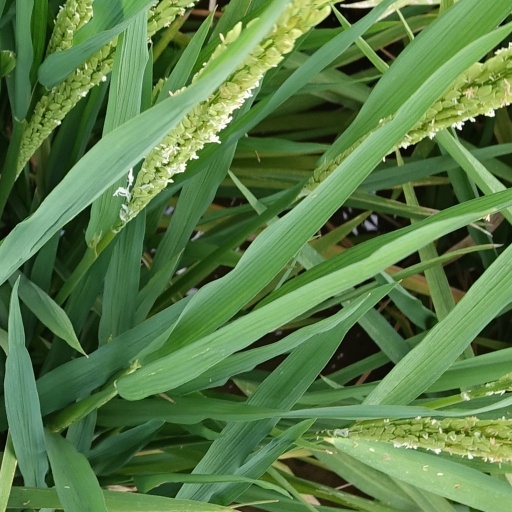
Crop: rice